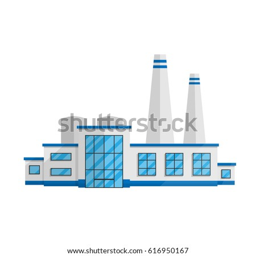
factory building in the style isolated on white background